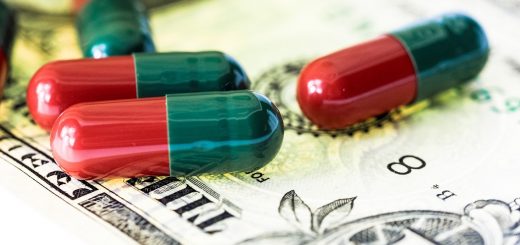
Label: plastic